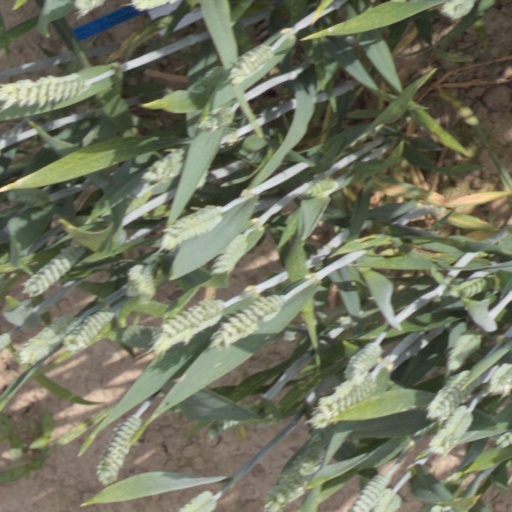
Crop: wheat